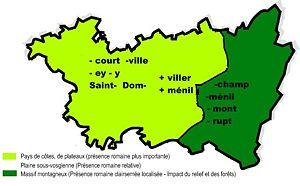
Suffixes des toponymes vosgiens
Le vosgien est un dialecte du lorrain. Le territoire où il est parlé ne se limite pas au département des Vosges stricto sensu. Il longe le massif gréseux en passant par le pays du Donon et rejoint la Moselle actuelle dans le pays de Saint-Quirin. De même, il faut y inclure le vosgien des vallées alsaciennes dont le pays de Schirmeck-Saales qui a appartenu au département des Vosges entre 1793 et 1871. En comparant cette extension du vosgien avec la carte du massif montagneux très boisé de la Vôge jusqu'aux Vosges du Nord, on constate que les deux zones se recoupent, même si le massif vosgien oriental est bordé par des zones alsaciennes ou franciques. Le massif vosgien est biculturel, voire triculturel si l'on rajoute la partie franc-comtoise au sud.